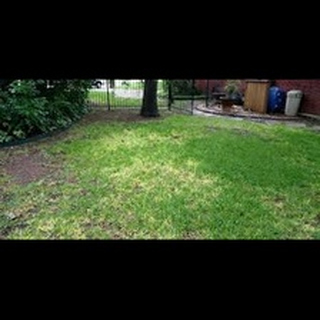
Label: wheat_common_root_rot